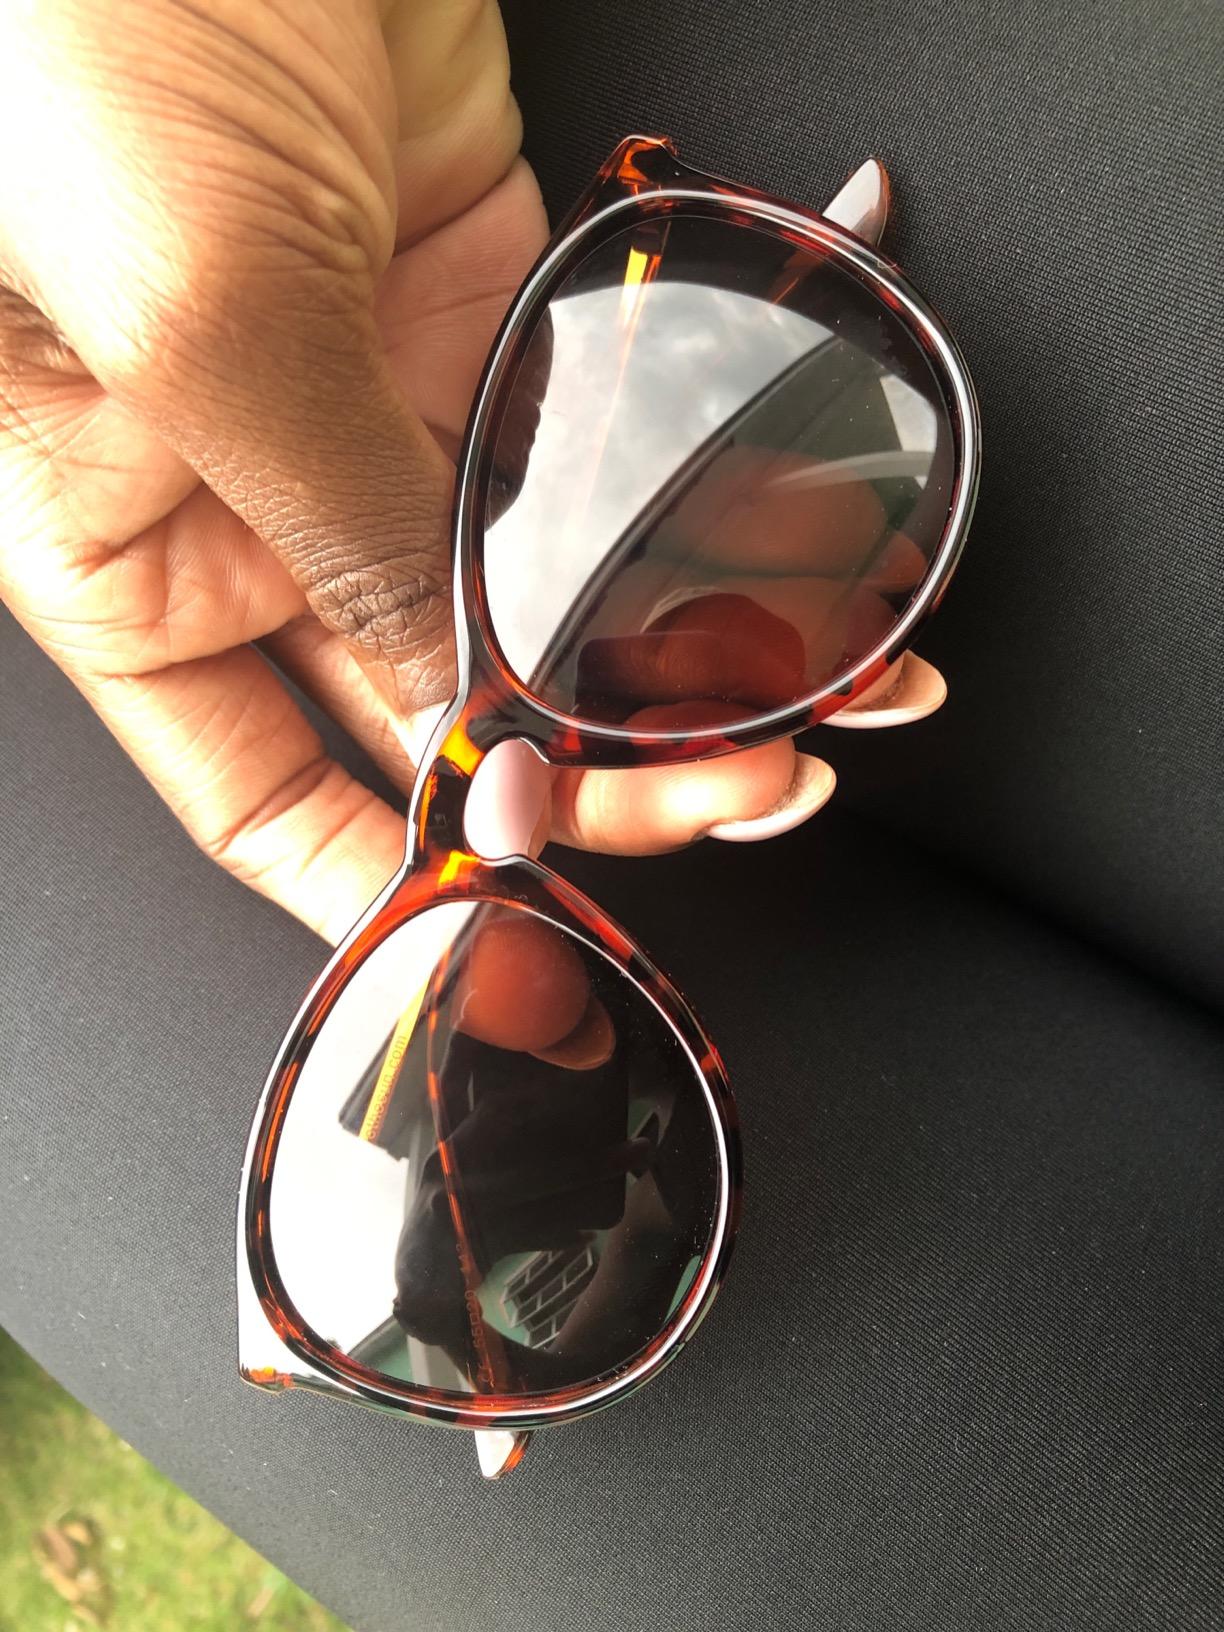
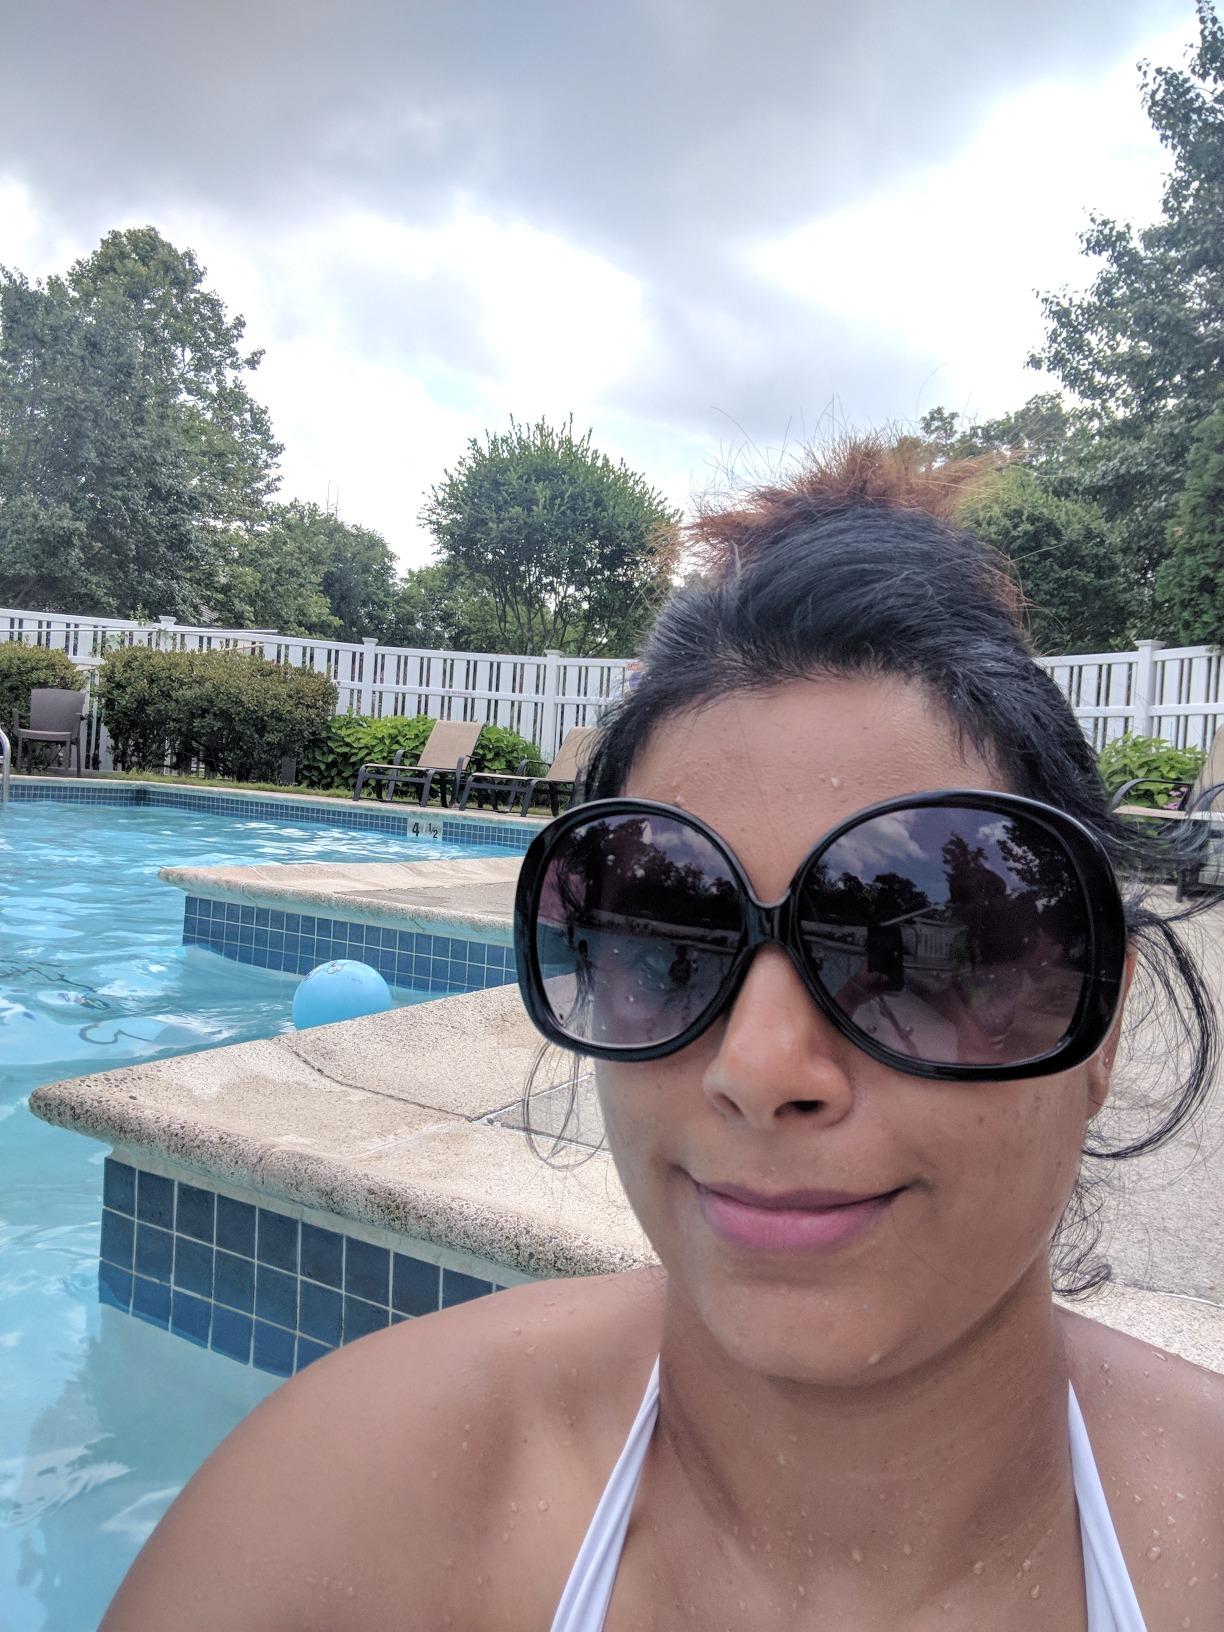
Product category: accessories_sunglasses
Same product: no